History of Spanish journalism

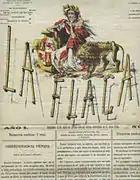
Front cover of "" of Barcelona (1869)

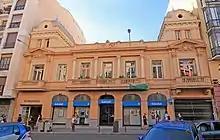
Headquarters of "El Imparcial" in Madrid

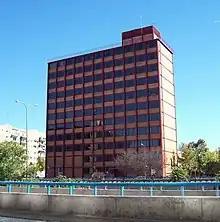
Former headquarters of newspaper "Arriba" on the Paseo de la Castellana in Madrid.

The history of journalism in Spain begins with the "Romances noticieros", which reported the events of the Granada War in the 15th century. In the 16th century, xylography or wood engraving allowed for the mass and inexpensive publication of all kinds of brief writings. Thus began the publication of "relaciones de sucesos" by people paid by a municipal council to write, in an adorned manuscript, a report or record of any religious festivity, inauguration, important visit, commemoration, celebration, or memorable event to serve as a memento for the inhabitants, as well as ', which were handwritten reports also paid for and sent from time to time to nobles who wished to be informed of any important event that took place in the Court during their enforced absence.